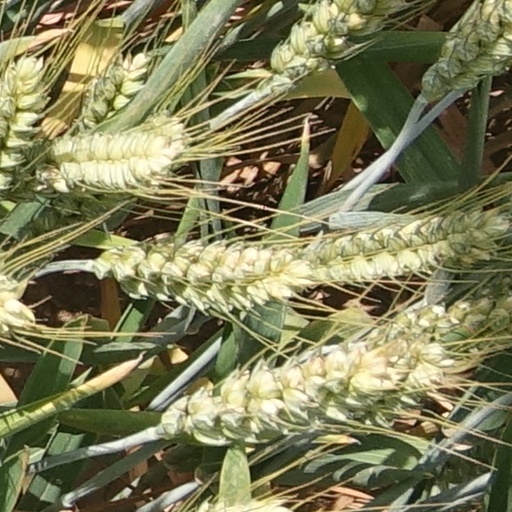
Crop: wheat